Marshfield, Newport

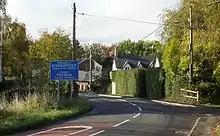
Welcome to Marshfield

The ward is bounded by Cardiff to the southwest, Caerphilly to the northwest, the Bristol Channel to the south, the mouth of the River Usk to the east, Graig ward to the north, and Tredegar Park and Gaer wards to the northeast. The community is bound by the city boundary to the west, the A48(M) to the north and Great Western Main Line to the south. The eastern boundary with Coedkernew is formed by the "Nant y Selsig" ("sausage brook"). The area forms a green belt between the cities of Cardiff and Newport. There are bus services to both cities.